Mary Ajami

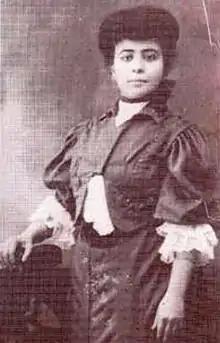
Ajami in 1910

Mary Ajami ( / ; 1888 – 25 December 1965) was a Syrian poet and pioneering feminist writer in Arabic, who launched the first women's periodical in West Asia, titled "Al-'Arus".